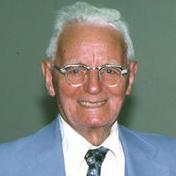
Age: 74